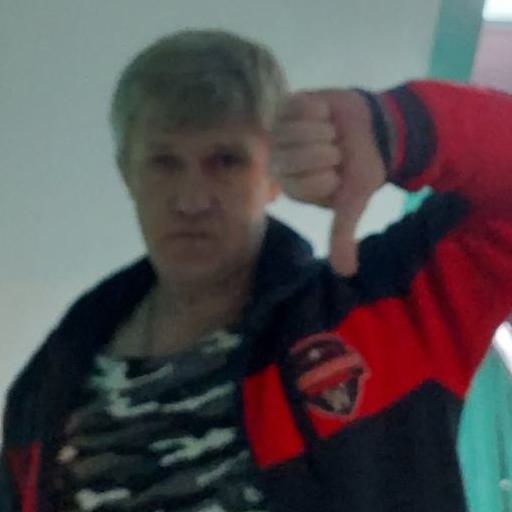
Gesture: dislike